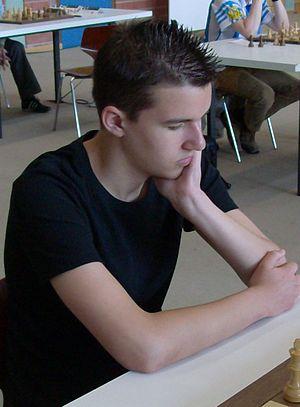
Sébastien Feller, né le 11 mars 1991 à Thionville, est un joueur d'échecs français, grand maître international depuis 2007.